Petro Shulyak

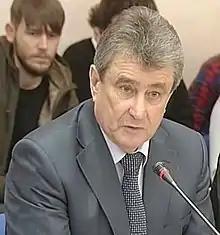
Petro Shulyak

Petro Ivanovych Shulyak (born 29 March 1945 in Korshiv, Zdolbuniv Raion, Soviet Union) is a member of the Ukrainian military, Colonel General who served as the Chief of General Staff and Commander of the Ukrainian Ground Forces.